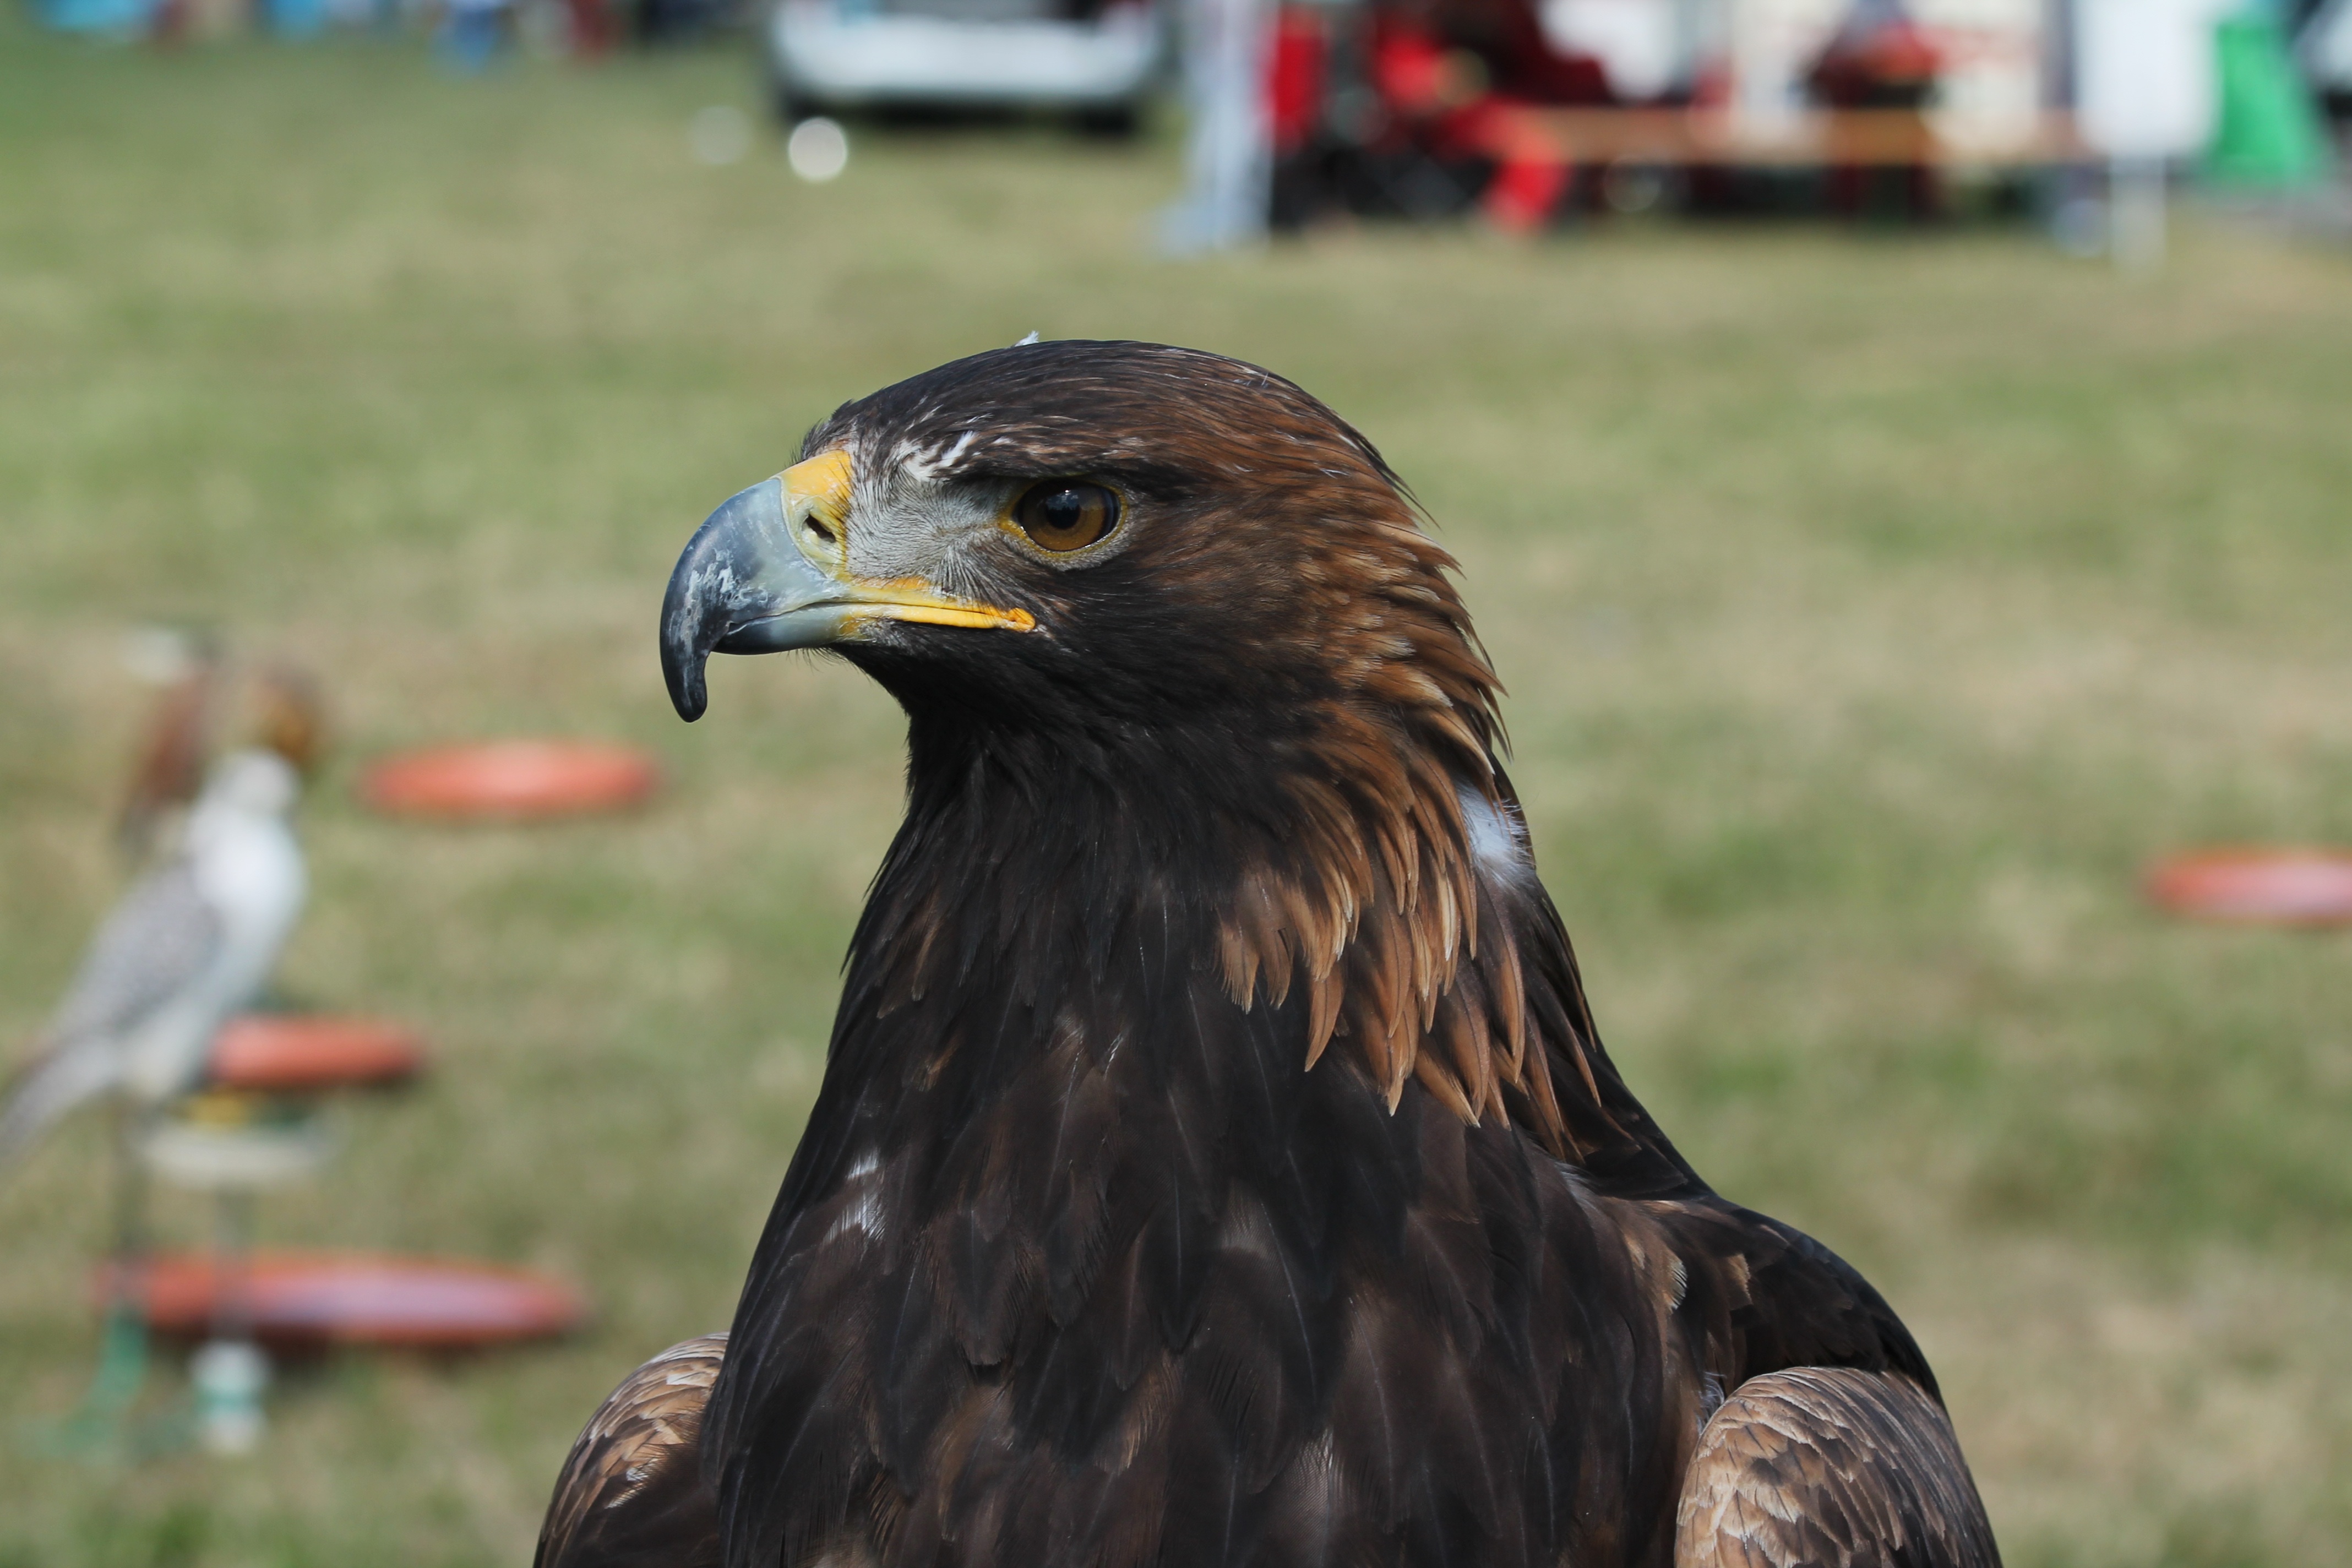
bird, wildlife, beak, eagle, predator, fauna, bird of prey, vertebrate, falcon, buzzard, accipitriformes